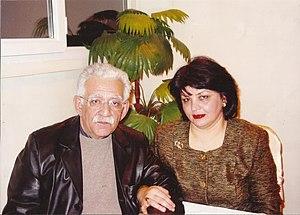
Vaqif Səmədoğlu, né le 5 juin 1939 à Bakou – mort le 28 janvier 2015 dans la même ville, est un poète et dramaturge azerbaïdjanais.